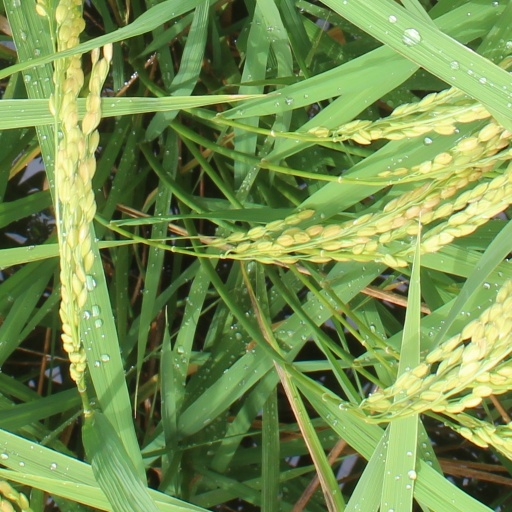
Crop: rice